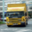
Label: truck